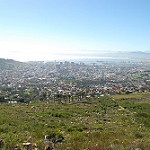
Label: mountain